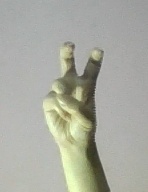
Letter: toot